Ullam Ketkumae

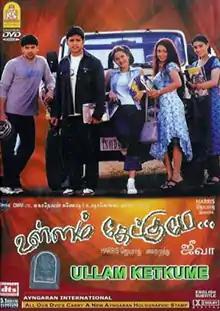
DVD Cover

Ullam Ketkumae... is a 2005 Tamil-language musical coming of age film written, cinematographed and directed by Jeeva, with dialogues by Sujatha. The film stars Shaam, Arya, Laila, Asin and Pooja as five college students. The film's score and soundtrack are composed by Harris Jayaraj, while Vairamuthu penned the lyrics for the songs. The film tells the reunion of five friends who were together at college and exploring their relationships during the years.